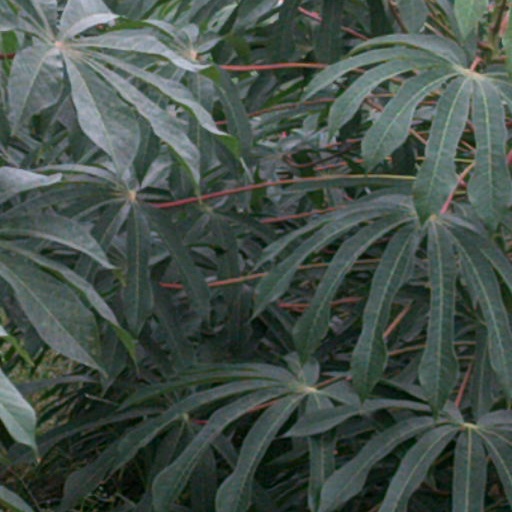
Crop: cassava